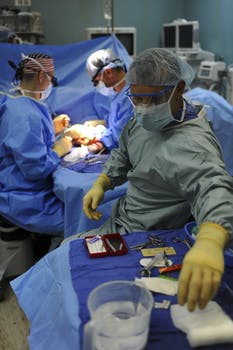
Label: No Watermark